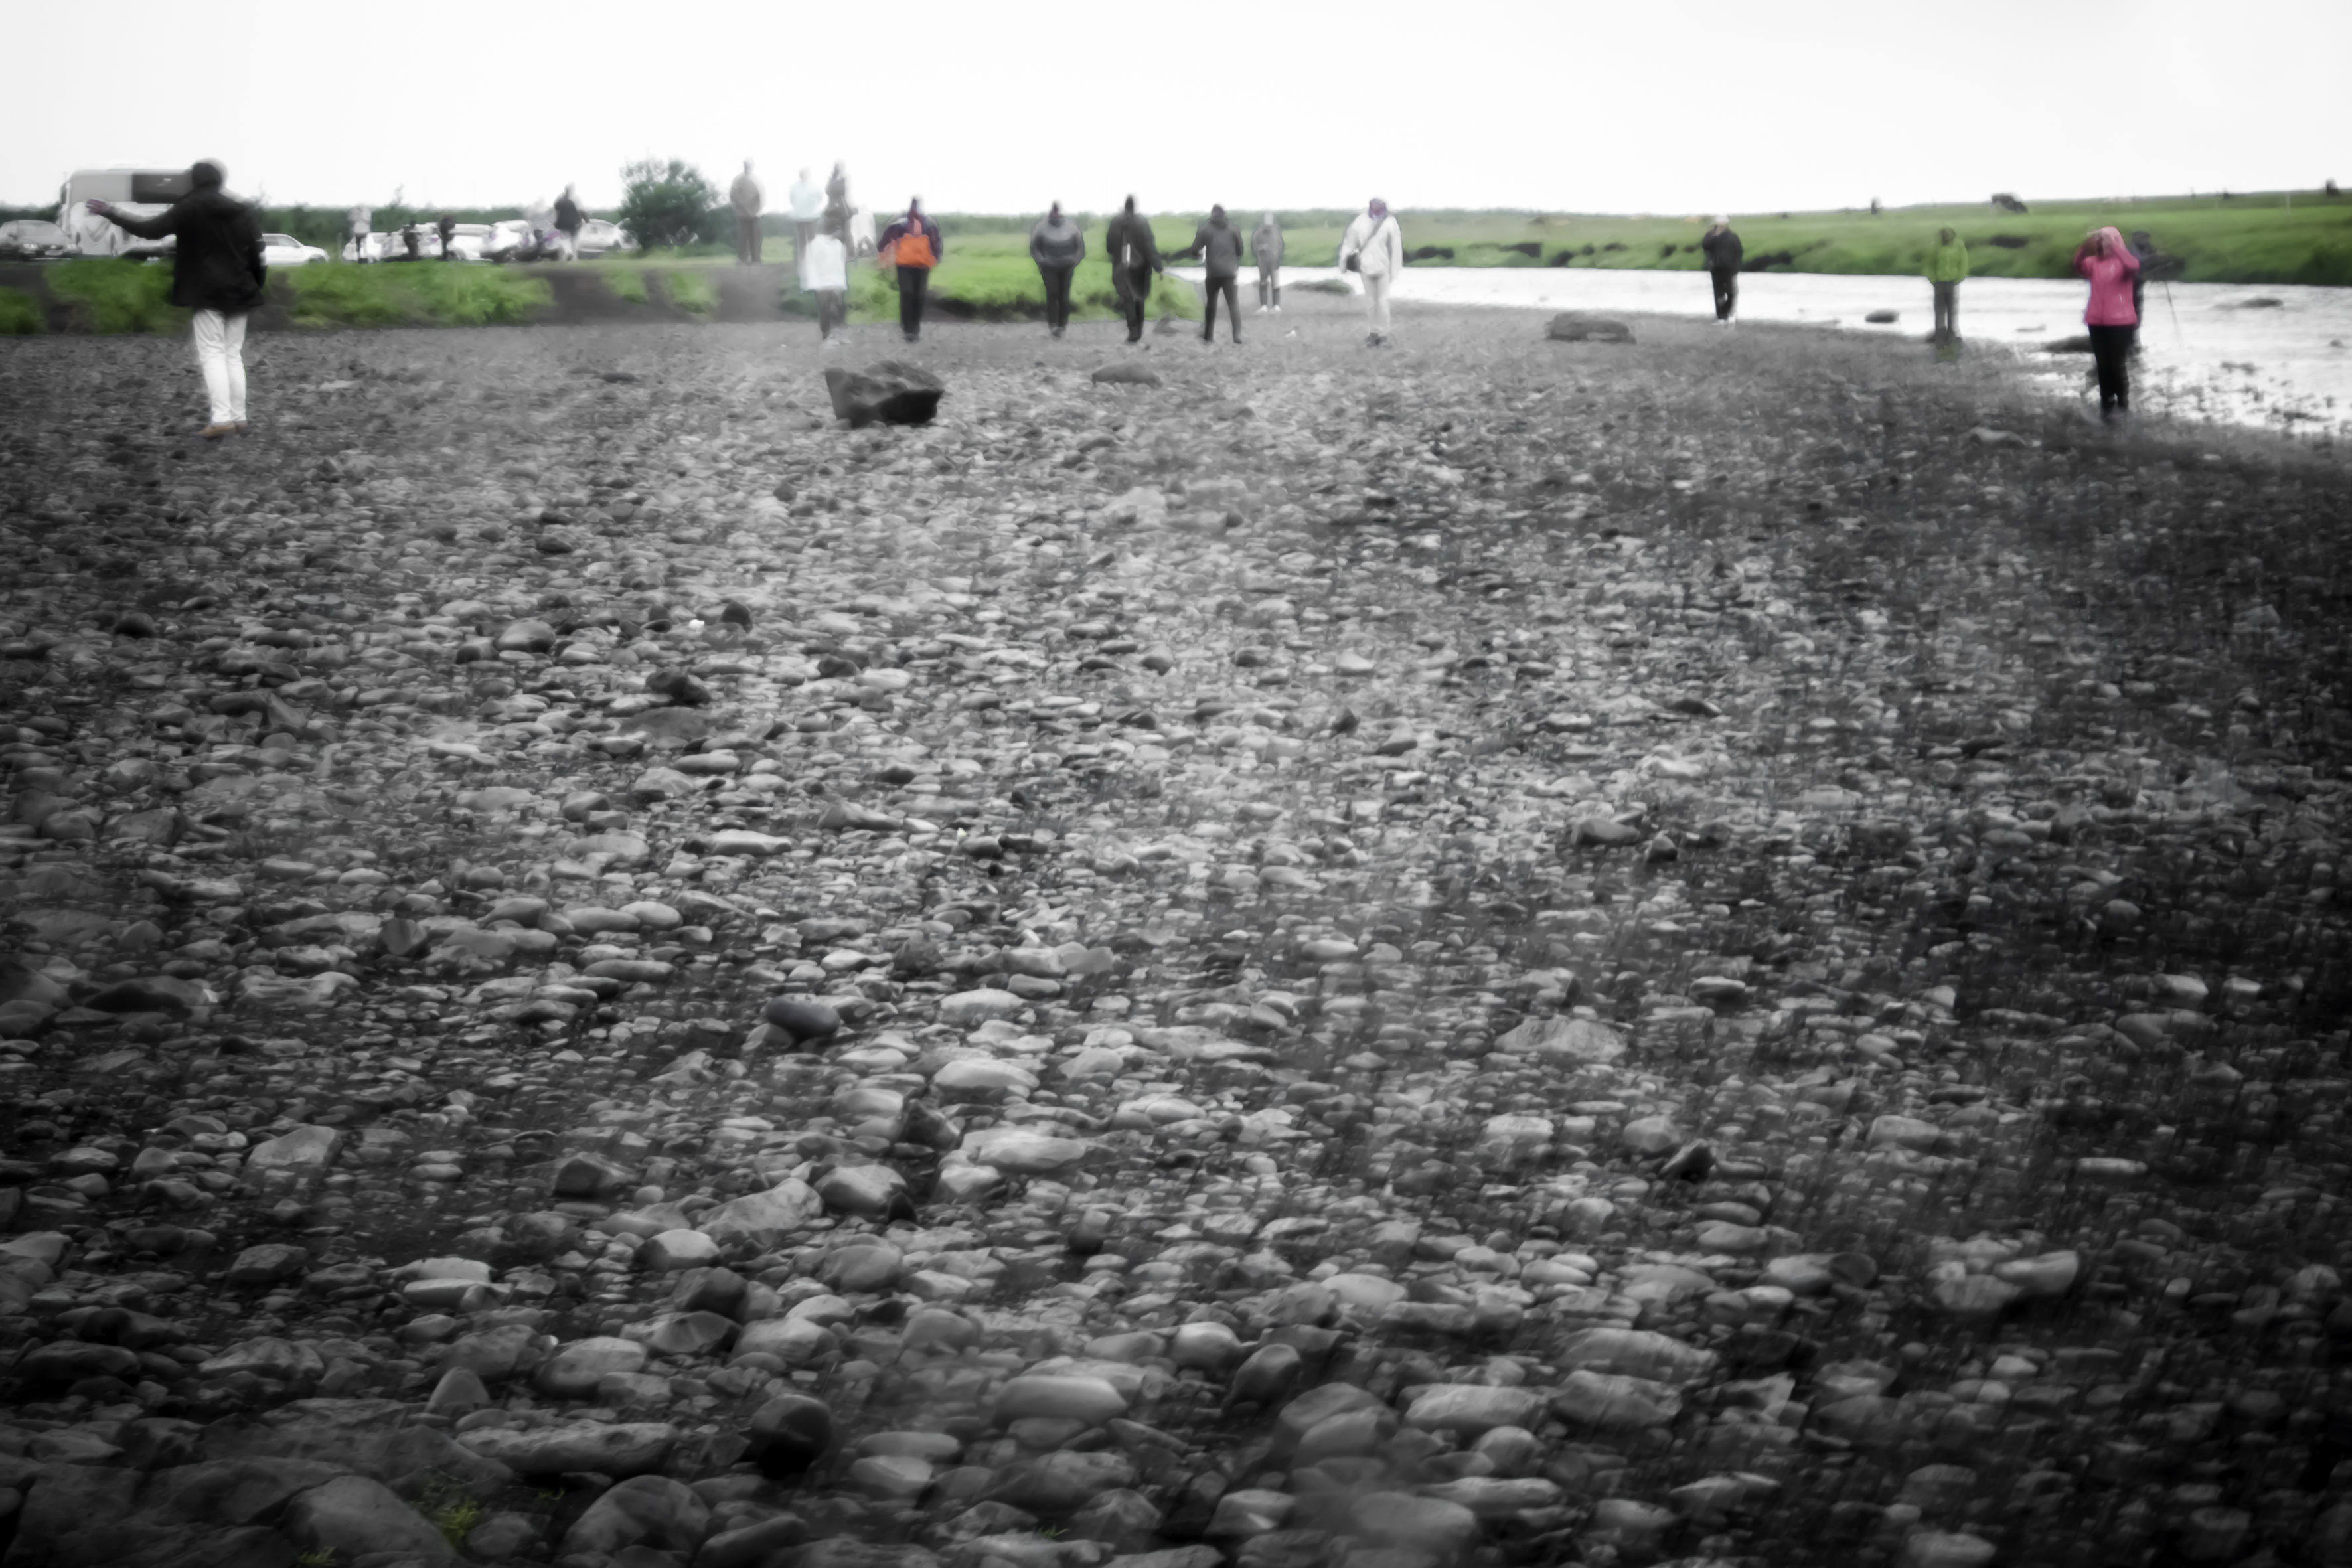
asphalt, travel, fujifilm, soil, iceland, monochrome, bw, south, blackandwhite, blackwhite, is, ngc, fuji, fujixt1, fujix, noireblanc, skgafoss, road surface